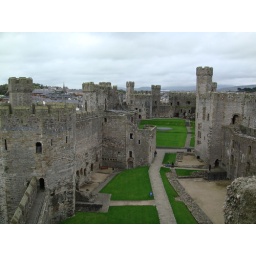
from the highest tower in the castle